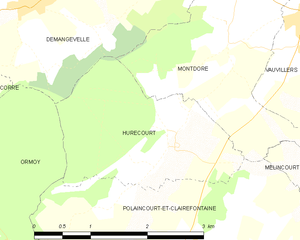
Carte des communes françaises